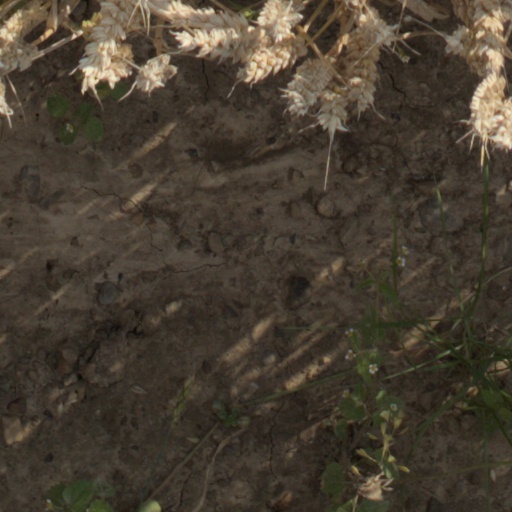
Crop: wheat